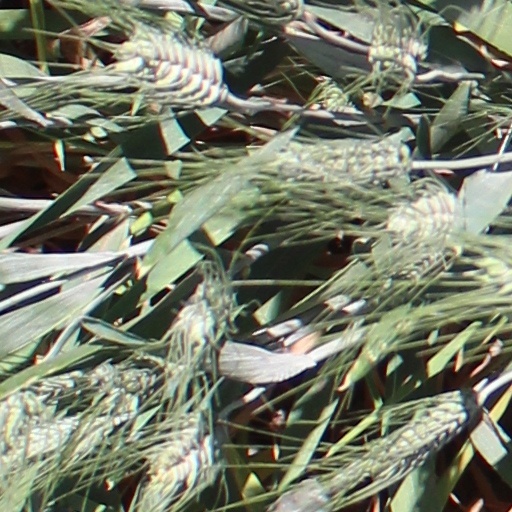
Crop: wheat